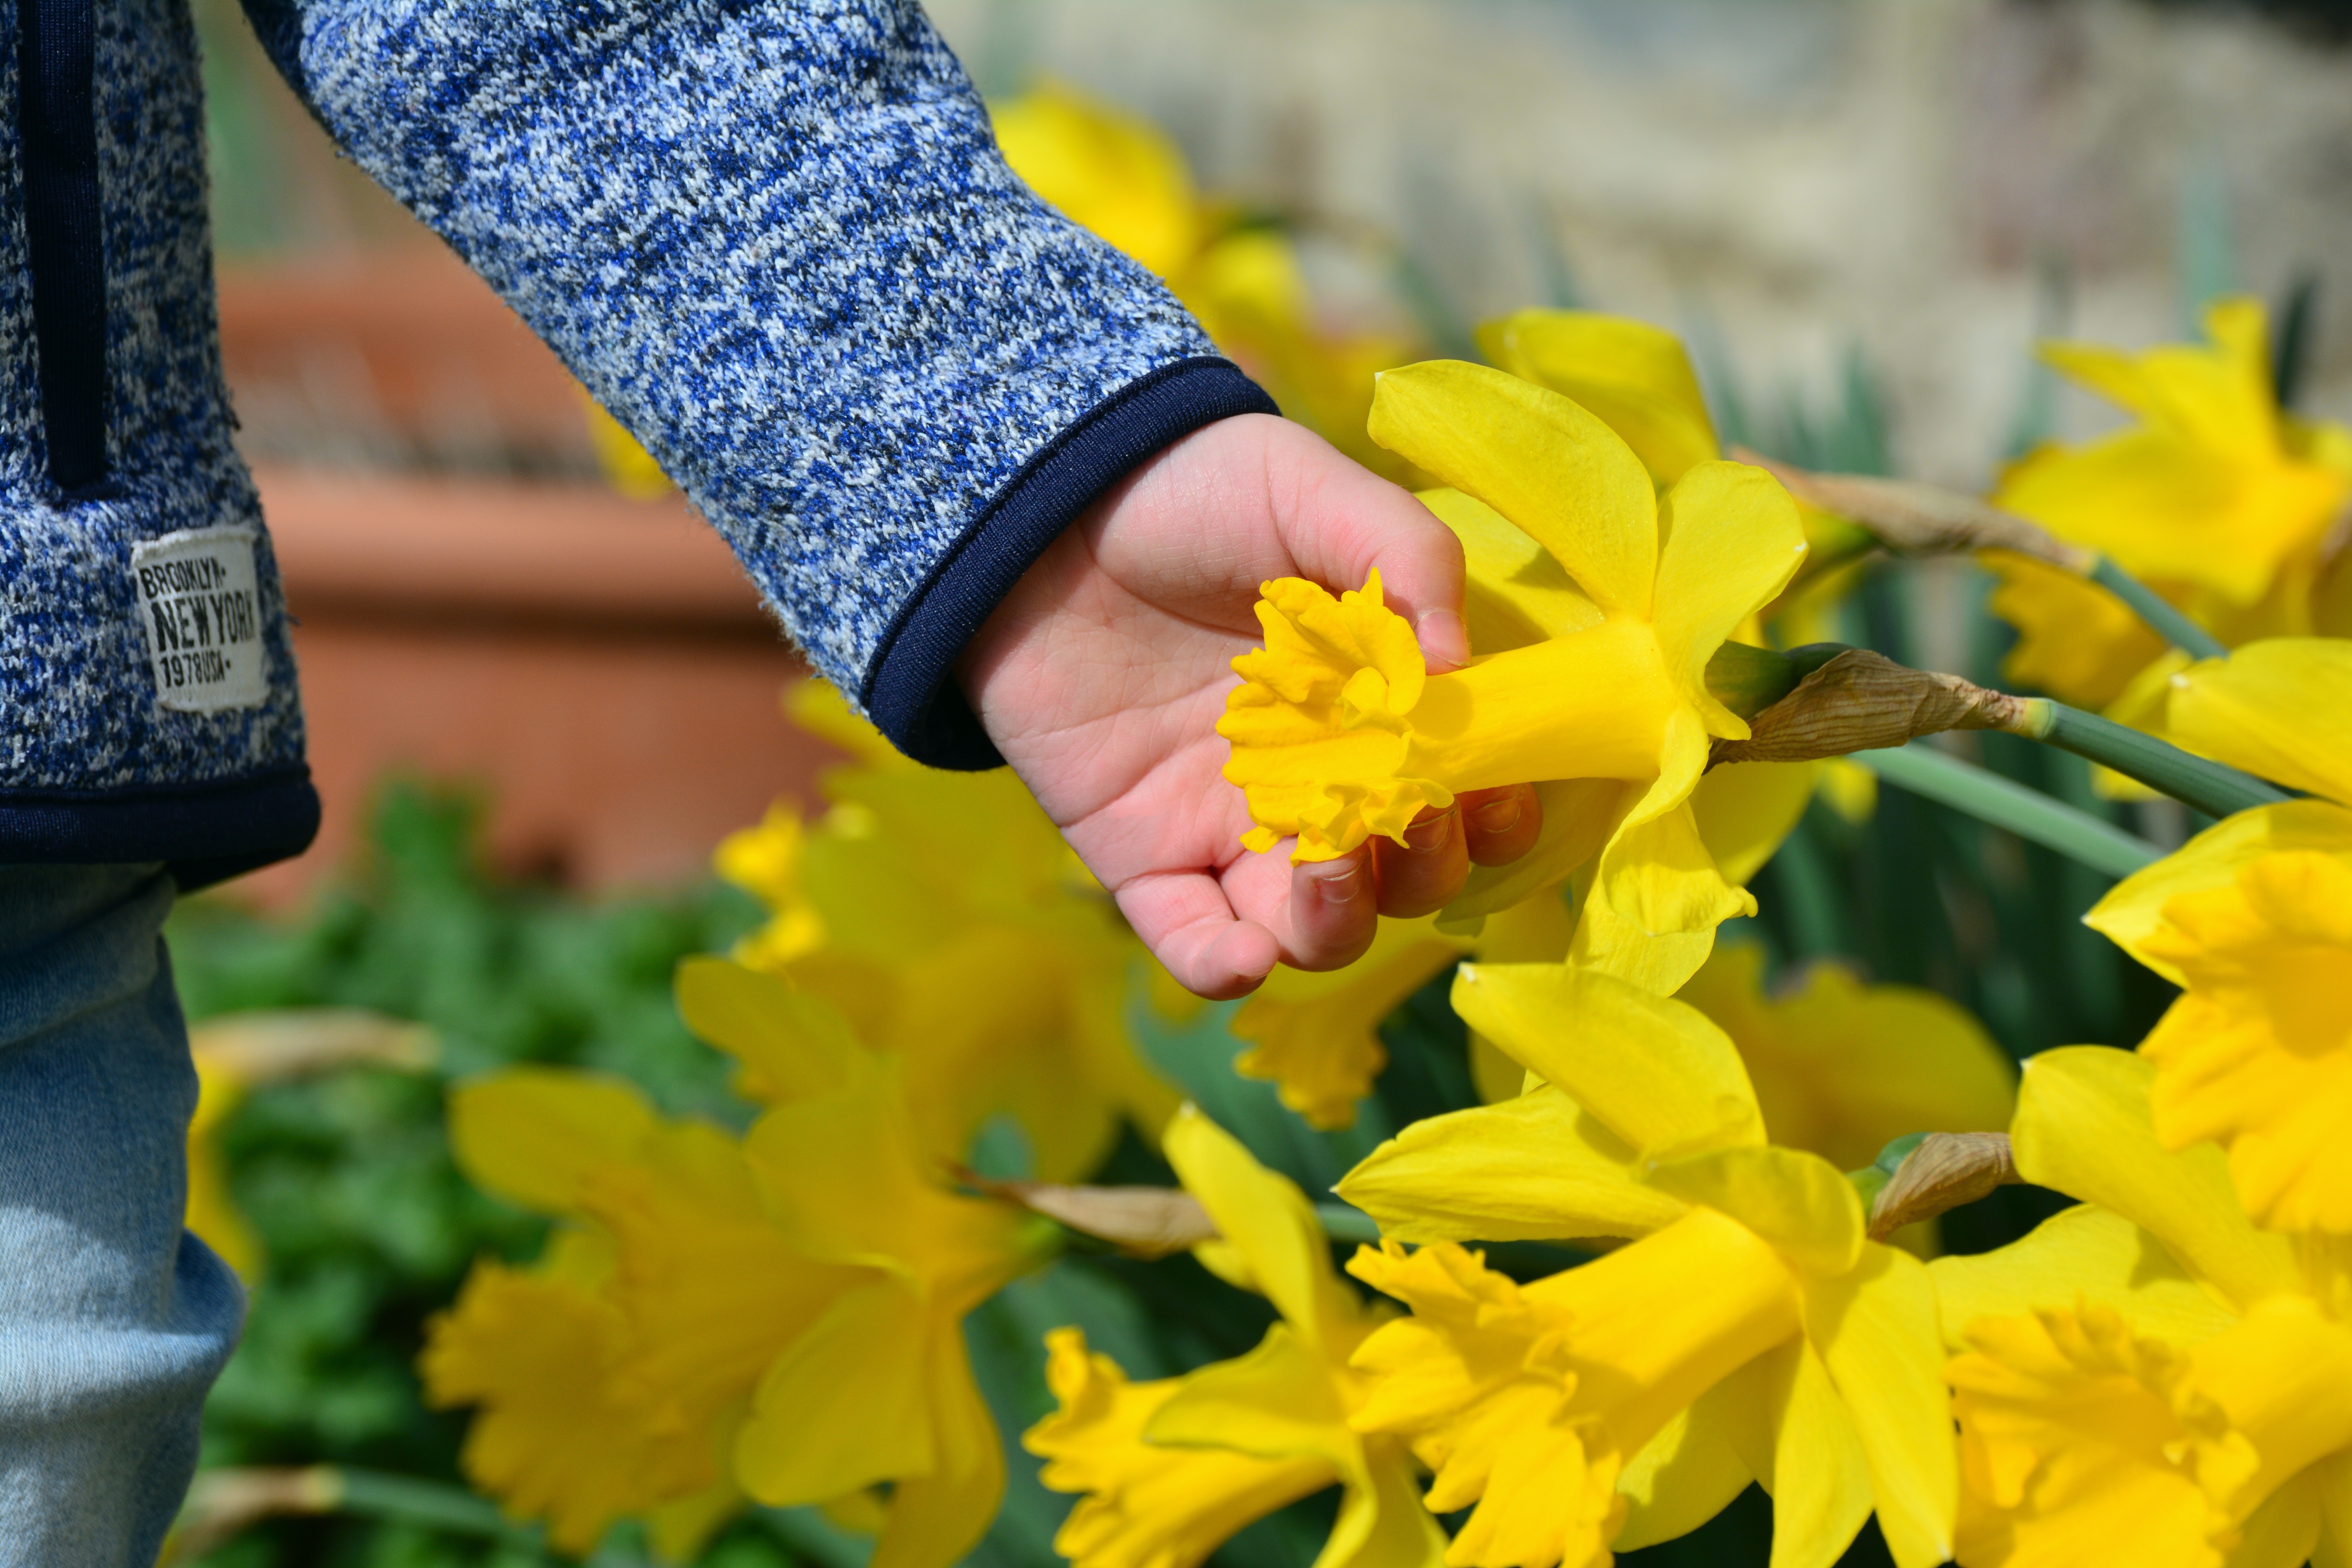
hand, blossom, plant, sunlight, leaf, flower, bloom, spring, autumn, child, yellow, garden, flora, season, flowers, daffodils, springtime, easter, spring flowers, flowering plant, child's hand, narcissus pseudonarcissus, easter greeting, osterglocken, yellow daffodils, land plant